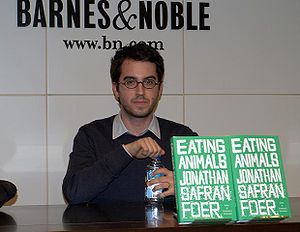
Om at spise dyr
Om at spise dyr er den tredje bog af den amerikanske forfatter Jonathan Safran Foer. Bogen udkom i 2009 på engelsk og i 2010 på dansk. Bogen er Foers første ikke-skønlitterære bog og er skrevet som en blanding af reportage, interview og klassisk undersøgende journalistik.